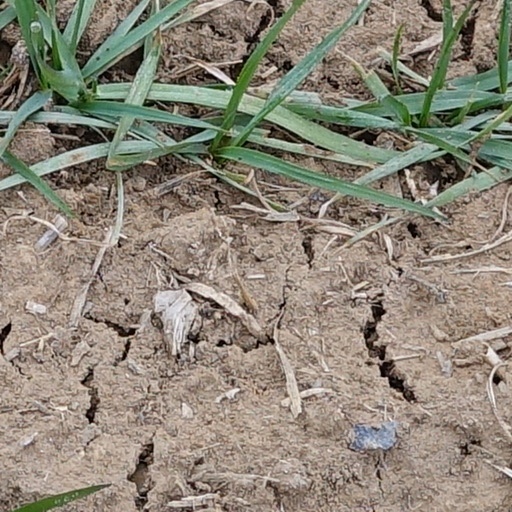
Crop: wheat